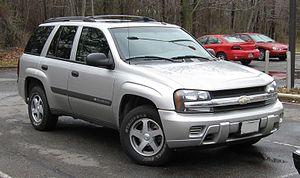
Le Chevrolet TrailBlazer est un SUV du constructeur automobile américain Chevrolet vendu entre 2001 et 2009. Il a été vendu en Amérique du Nord, en Europe, au Moyen Orient et dans certains pays asiatiques et sud-américains.